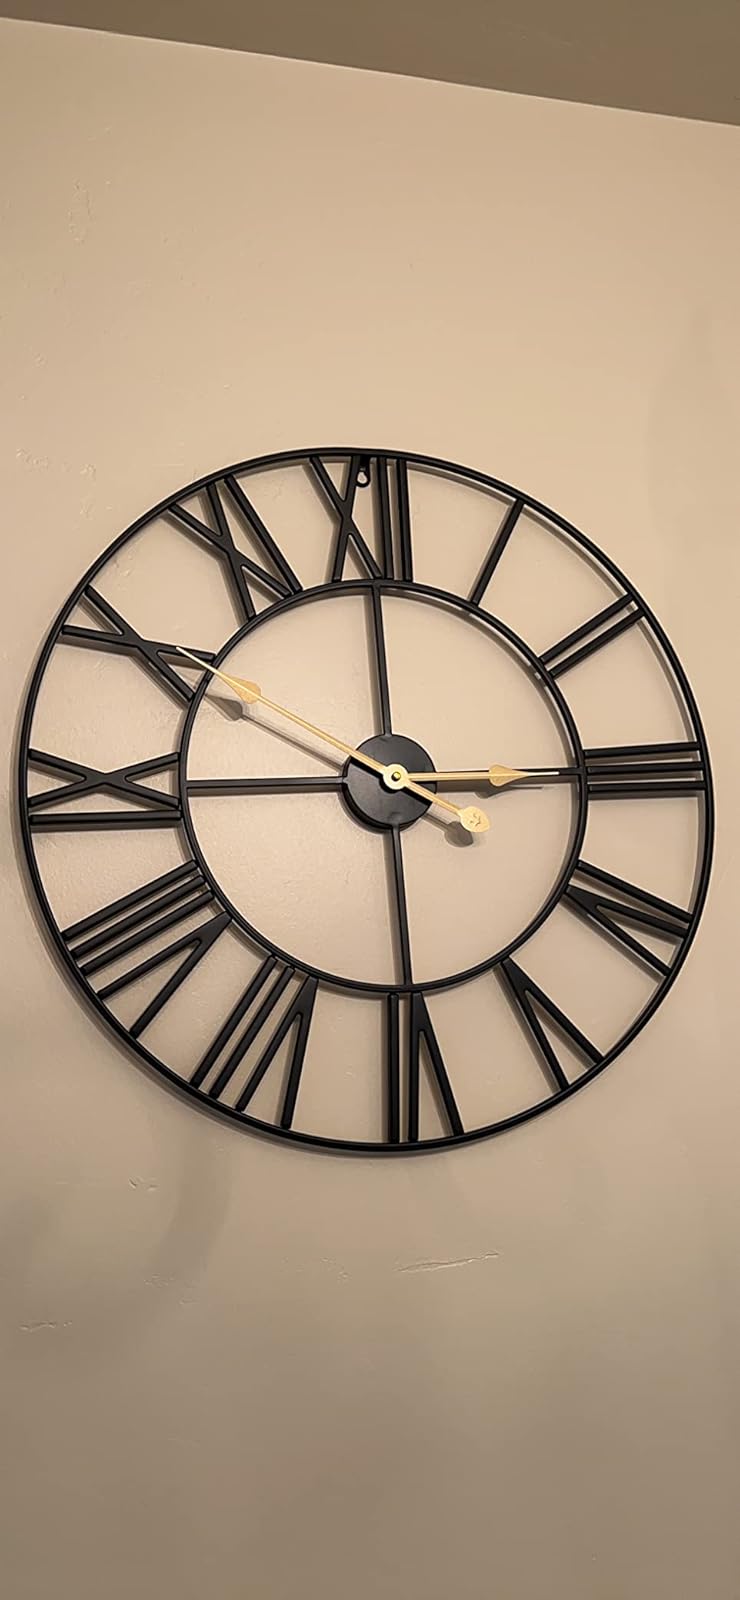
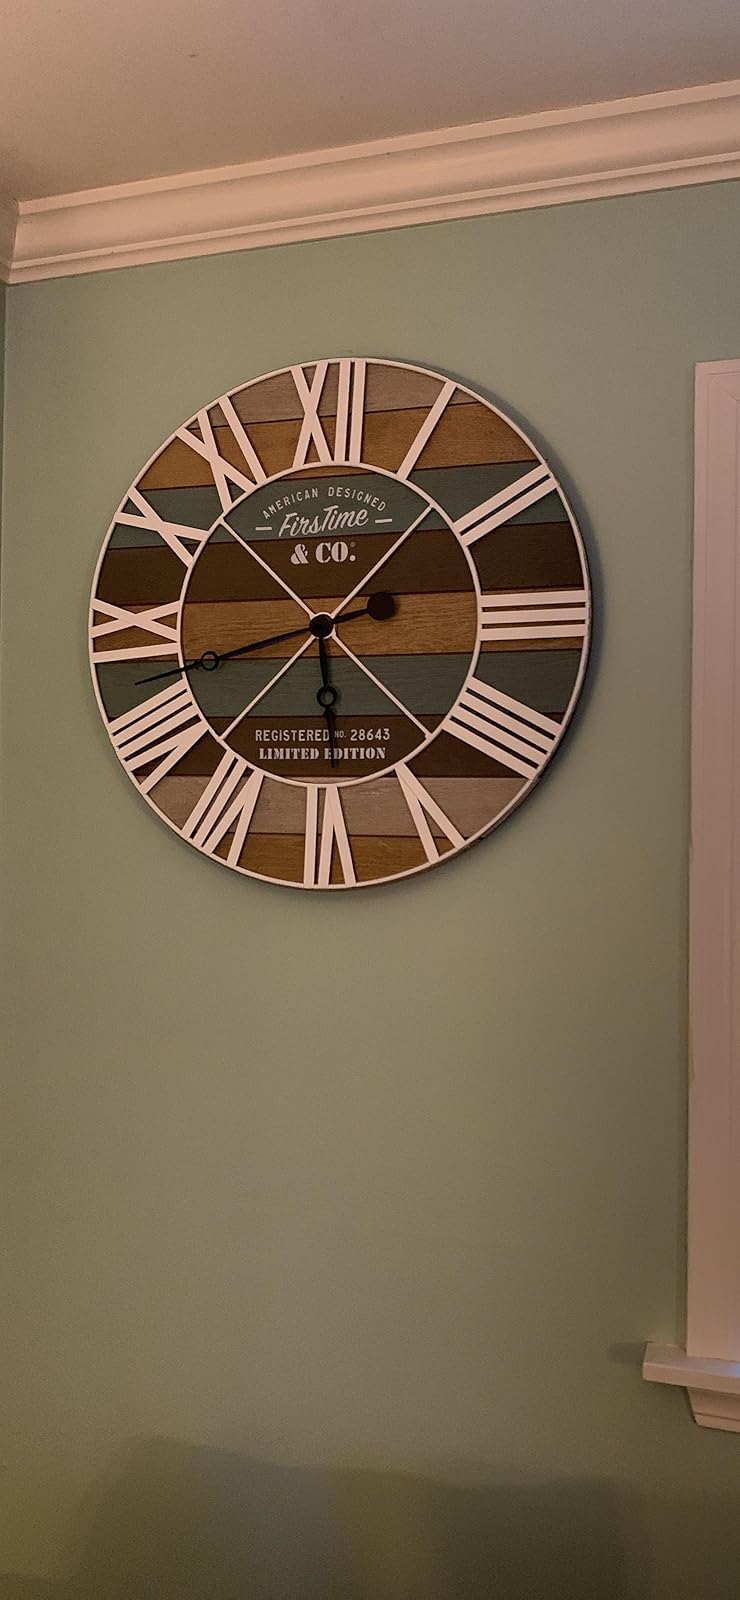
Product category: clock
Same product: no